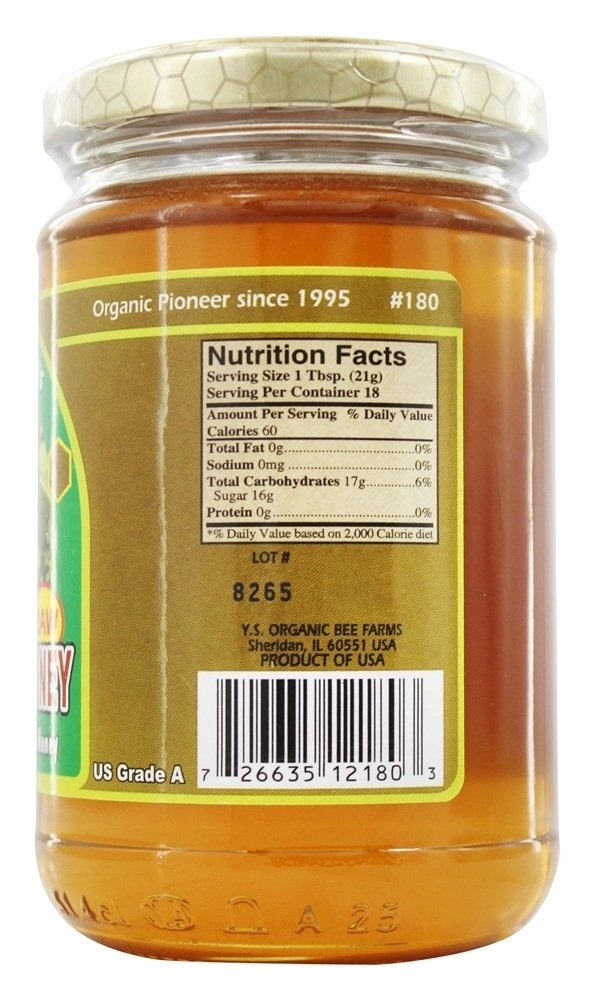
Item Name: Ys Eco Bee Farms Tupelo Raw Honey (Pack of 2)
Value: 2.0
Unit: Count

Price: 21.51